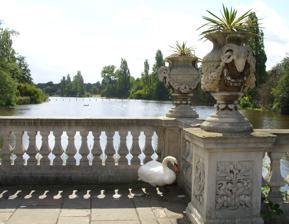
Building: The Long Water
Country: United Kingdom
Year built: 1730
Artificial lake in London, England The Long Water The Long Water from the Italian Garden The Long Water Location London, England Coordinates 51°30′27″N 0°10′28″W / 51.507378°N 0.174444°W / 51.507378; -0.174444 Type Artificial lake Primary inflows Three boreholes from the upper chalk Primary outflows Storm Relief Sewer Basin countries England The Long Water is a recreational lake in Kensington Gardens , London , England, created in 1730 at the behest of Caroline of Ansbach . The Long Water refers to the long and narrow western half of the lake that is known as the Serpentine . Serpentine Bridge, which marks the boundary between Hyde Park and Kensington Gardens, also marks the Long Water's eastern boundary. The Long Water and the Serpentine are generally considered to be part of one lake. Geography Originally the lake was fed by the River Westbourne entering at the Italian Garden at the north-western end of the Long Water. The Westbourne ceased to provide the water for the Serpentine in 1834, as the river had become polluted, and so water was then pumped from the Thames. The water is now supplied by three boreholes drilled into the Upper Chalk. The first borehole is located at the Italian Gardens, the second at the Diana Memorial and the third, drilled in 2012 to a depth of 132m, is within 50m of the Diana Memorial. The Long Water runs south-east from this point to Serpentine Bridge, where the lake curves to the east, following the natural contours of the land. At the eastern end, water flows out of the lake via a sluice in the dam, forming a small ornamental waterfall at the Dell. The outflow has not historically maintained the waterfall, and re-circulation pumps were installed in the Dell, below the dam, to sustain this feature. The restoration work in 2012 restored the flows into the Serpentine and this waterfall is now restored as originally designed. Historically the river flowed due south from this point, marking the boundary between Westminster and Kensington , but since 1850 it has been diverted into a culvert, running underground to reach the Thames near Chelsea Bridge . The lake as a whole (including the Serpentine) has a maximum depth of 17 feet (5.3 m). The lake is often reported to be deeper, but bathymetric surveys by the Royal Park in 2010 revealed the design of the lake. History Detail of the 1746 Rocque map showing the newly constructed Serpentine. The paths converging on the Round Pond to the west of the lake are also visible. In 1730 Queen Caroline , wife of George II , ordered the damming of the River Westbourne in Hyde Park as part of a general redevelopment of Hyde Park and Kensington Gardens. Original monastic ponds may have existed in the location; these were modified as part of the 1730–1732 scheme to create a single lake. At that time, the Westbourne formed eleven natural ponds in the park. During the 1730s, the lake filled to its current size and shape. The redevelopment was carried out by Royal Gardener Charles Bridgeman , who dammed the Westbourne to create the artificial lake, and dug a large pond in the centre of Kensington Gardens (The Round Pond) to be a focal point for pathways in the park. At the time of construction, artificial lakes were typically long and straight. The Serpentine was one of the earliest artificial lakes designed to appear natural, and was widely imitated in parks and gardens nationwide. The lake achieved notoriety in December 1816 when Harriet Westbrook, the pregnant wife of the poet Percy Bysshe Shelley , was found drowned in the Serpentine having left a suicide note addressed to her father, sister and husband. Shelley married Mary Wollstonecraft Godwin less than two weeks later. Serpentine Bridge The lake formed a focal point of the 1814 celebrations which marked a century of Hanoverian rule and re-enacted the British victory at Trafalgar nine years previously, and of the 1851 Great Exhibition , with the Crystal Palace standing on its southern shore. Following the introduction of more stringent regulations to protect the environment in the park, the relocation of the Crystal Palace, and the construction of the nearby Albertopolis complex of museums and exhibitions, large-scale events ceased to take place on the banks of the Serpentine. However, it was the location for the 1977 Silver Jubilee celebrations, and a venue for the 2012 Olympics . In the 1820s, the park was extensively redesigned by Decimus Burton . At the same time, John Rennie built the Serpentine Bridge to carry the newly built West Carriage Drive along the boundary between Hyde Park and Kensington Gardens, dividing the lake into the Serpentine (east) and the Long Water (west). Environs Lansbury's Lido At the northern end of the Long Water are five fountains surrounded by classical statuary and sculpture in an area officially known as the Italian Gardens. A large bronze memorial to Edward Jenner , the developer of modern vaccination , dominates the area; it was originally located in Trafalgar Square in 1858, but four years later was moved to its present site. In recent years there has been an ongoing campaign for the memorial to be moved to the empty plinth in Trafalgar Square. The Long Water is designated as a bird sanctuary. It has important populations of breeding waterfowls, and in winter there are many migratory visitors. A 2005 survey showed it as home to 90 species of moth alone. On the western bank of the Long Water, deliberately hidden in foliage, is a bronze Peter Pan statue by George Frampton . The "real world" elements of the play and novel were set in the park and in the surrounding streets. Image gallery The Italian Garden; the fountains are fed by a borehole into the Upper Chalk. Fountains in the Italian Garden The Italian Garden Serpentine Bridge from the north bank Lansbury's Lido The brutalist architecture of the Dell Restaurant , situated on the northern end of the dam, dominates the eastern end of the lake. The Holocaust Memorial, immediately east of the dam Cormorants fishing from posts in the Long Water The Serpentine Bridge from below Birds sitting on poles in the Long Water The Solarshuttle , moored in front of Hyde Park Barracks References